Mühlhausen

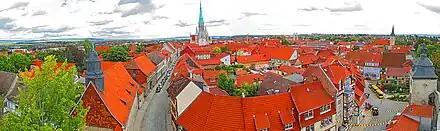
The city's skyline is dominated by St. Mary's steeple, the highest one in Thuringia.

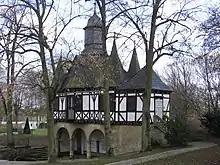
Popperode well house

The historic city centre of Mühlhausen consists of three parts. Within the inner city wall are the "old town" (south of Schwemmnotte river around Untermarkt and St. Blaise's Church) and the "new town" (north of Schwemmnotte river around Obermarkt and St. Mary's Church). The former suburbiums of Mühlhausen are situated between the inner and the outer city walls. Like the inner city, they are of medieval origin, but in contrast from the core, this area was overbuilt often during the city's later history and today shows a mixture of old and new buildings. Within the inner city walls, most buildings date back to the Middle Ages. In the late 19th and the 20th century, the city grew into all directions and a relatively low density of buildings is typical for Mühlhausen, so that the built-up area is very large in relation to the number of inhabitants.